Jardin Exotique, Monaco

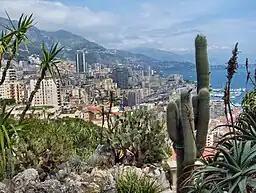
A view from the exotic gardens ("Jardin Exotique")

Jardin Exotique was formed in 2013 from the merger of the residential areas of La Colle and Les Révoires. An underground and pedestrian axis is scheduled to be completed in 2023 and it will link the top of Boulevard du Jardin Exotique to Fontvieille.